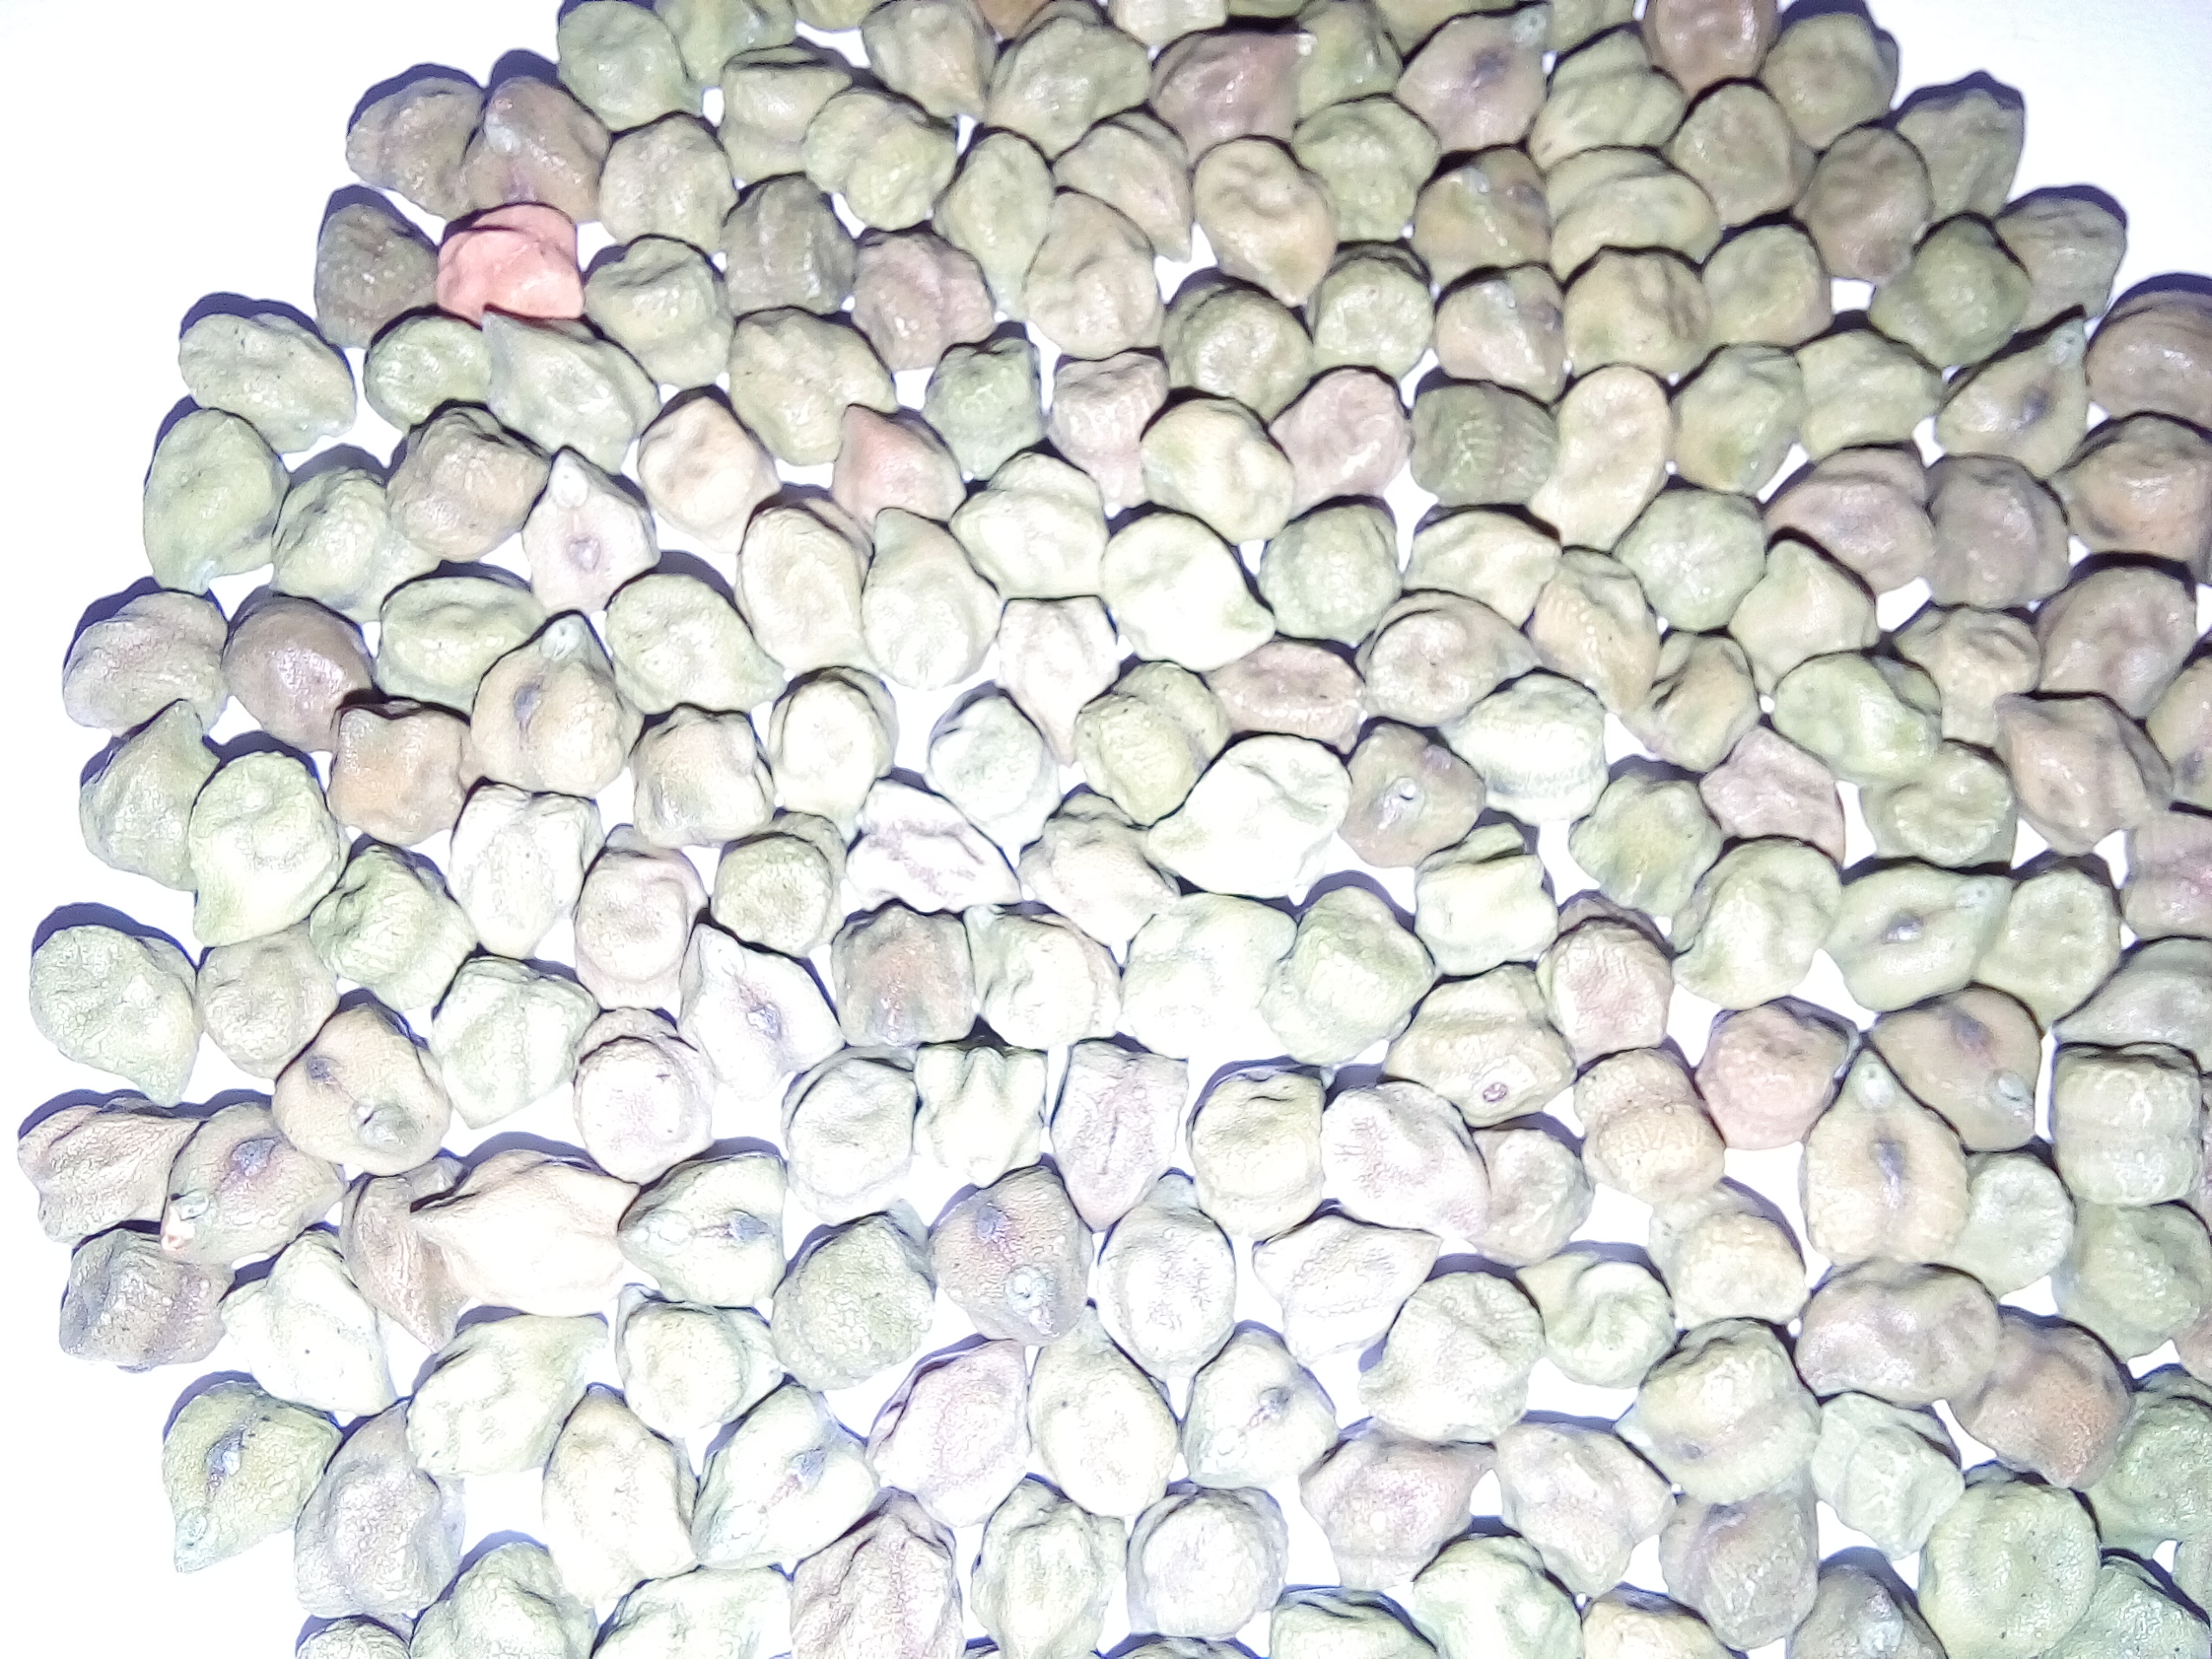
Rice seed variety: Unknown